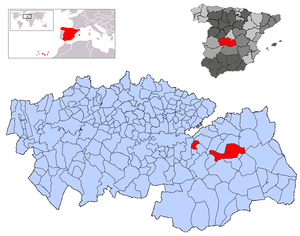
La Guardia est une commune d'Espagne de la province de Tolède dans la communauté autonome de Castille-La Manche.